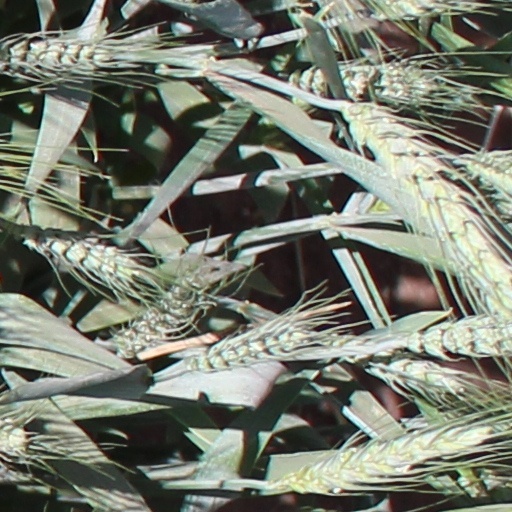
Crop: wheat